Sybold van Ravesteyn

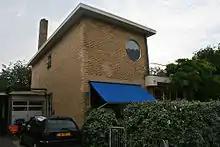
House built by Van Ravesteyn for himself around 1934 in what was then unspoilt country around Utrecht.

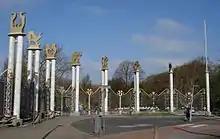

Sybold van Ravesteyn (born Sijbold van Ravesteijn, 18 February 1889 – 23 November 1983) was a Dutch architect. He designed many train stations, many now demolished, a zoo, public buildings such as theatres, as well as residences, interiors and furniture.